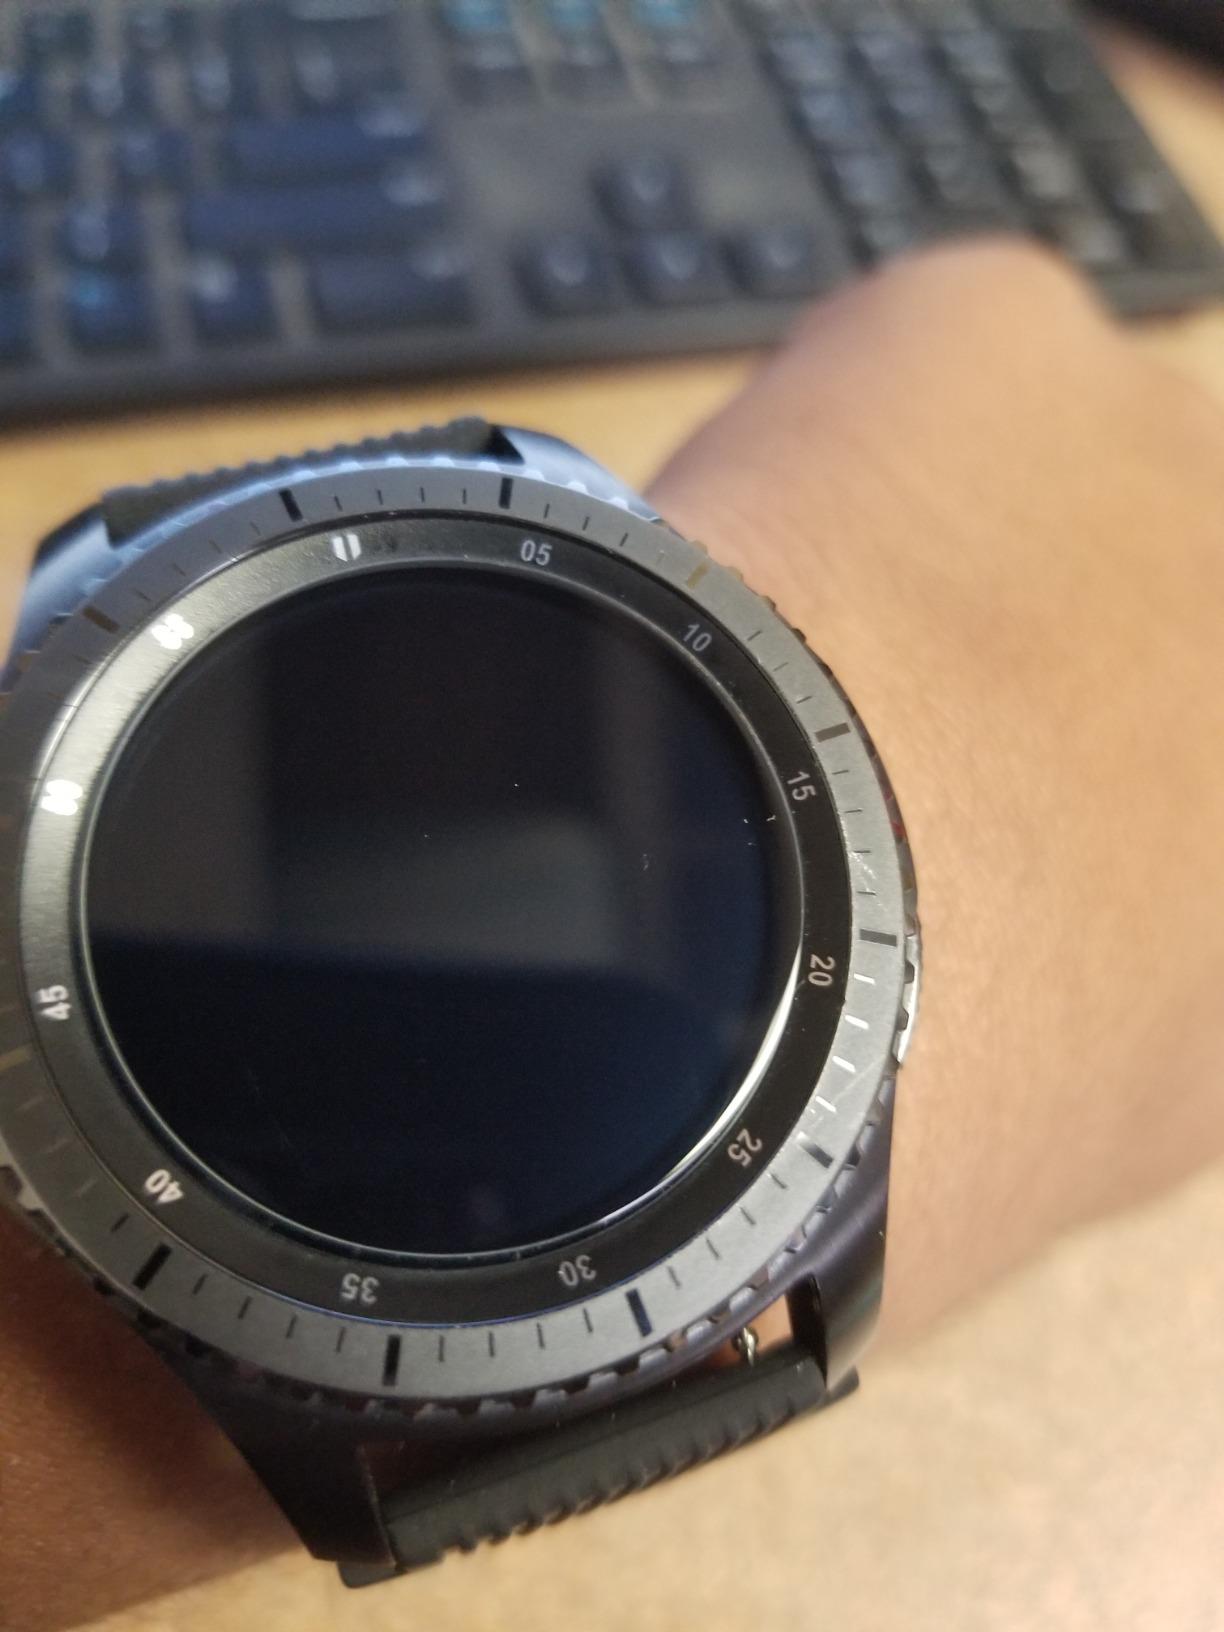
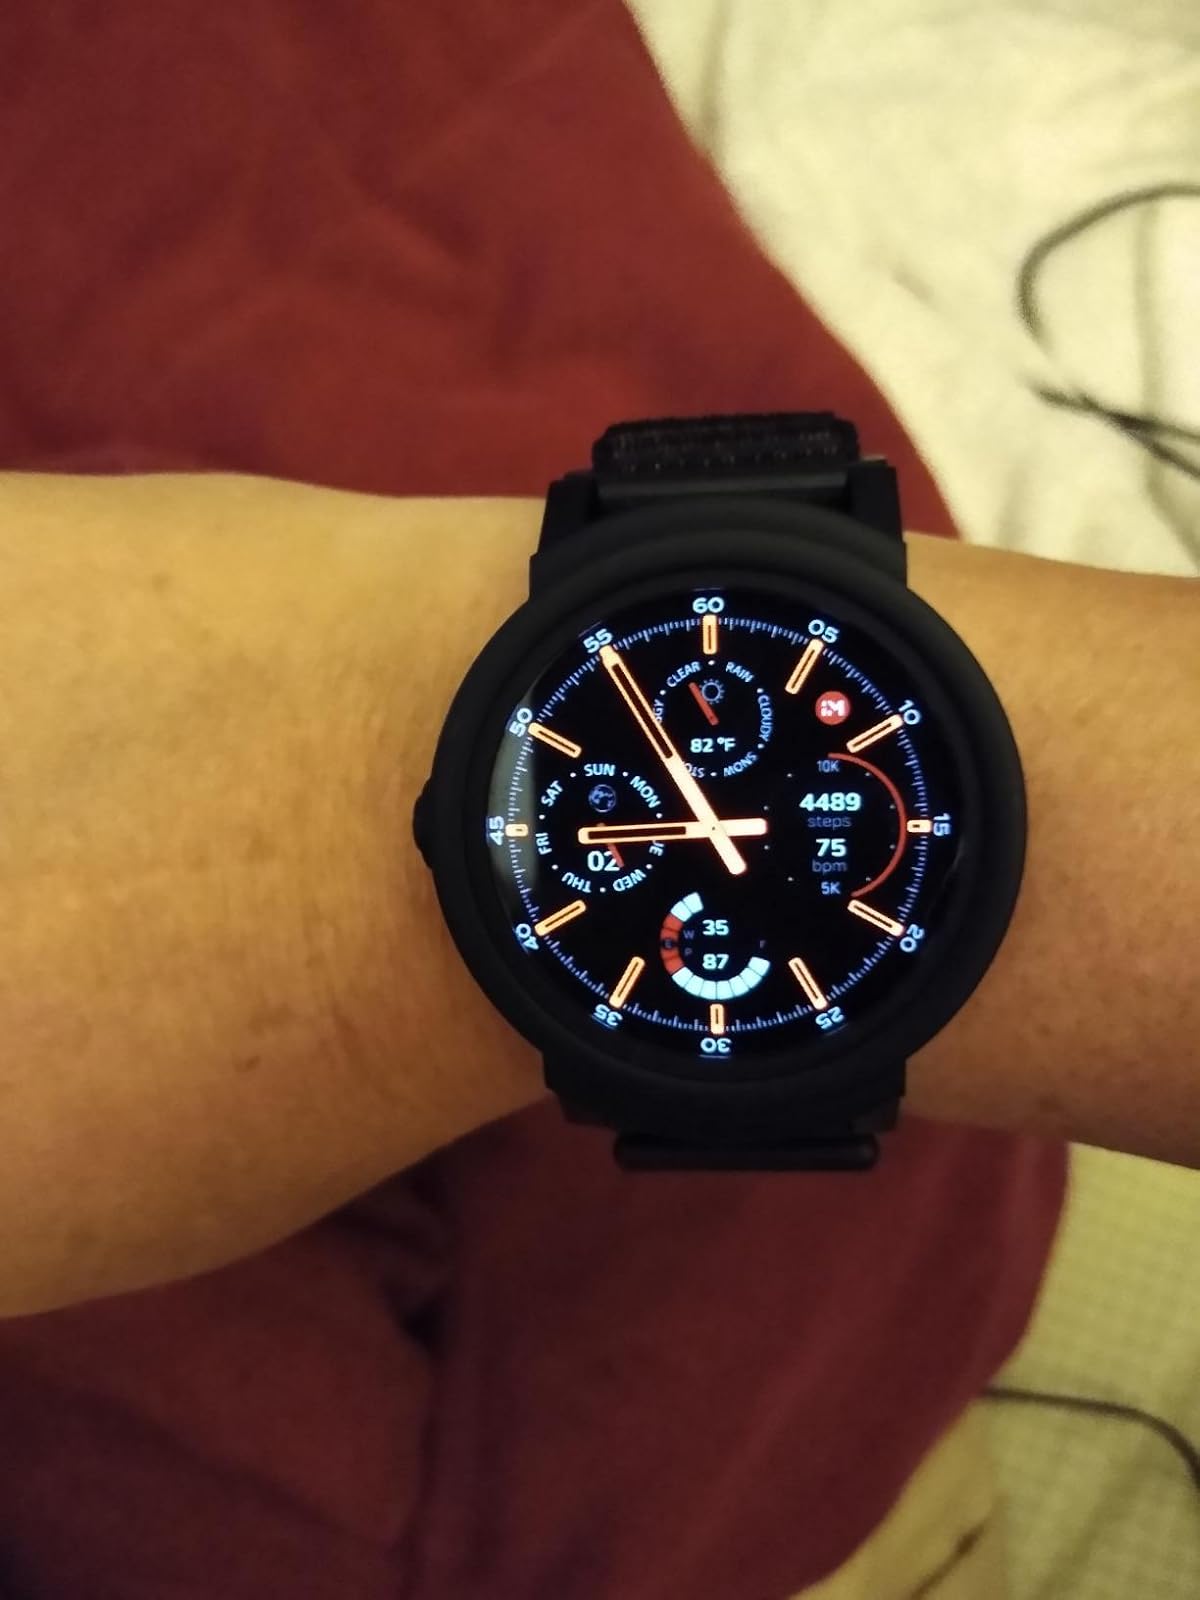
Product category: smartwatch
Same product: no